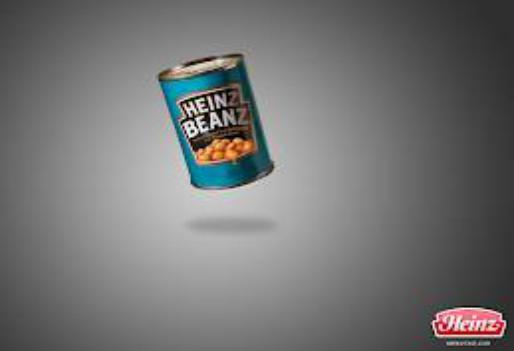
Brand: Heinz Baked Beans
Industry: Food